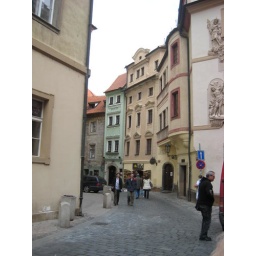
The light green building is the smallest building in Prague.